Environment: lab
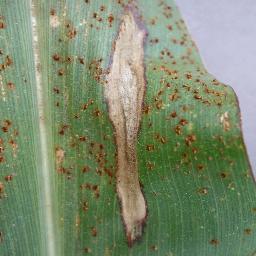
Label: northern_corn_leaf_blight